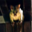
Label: possum